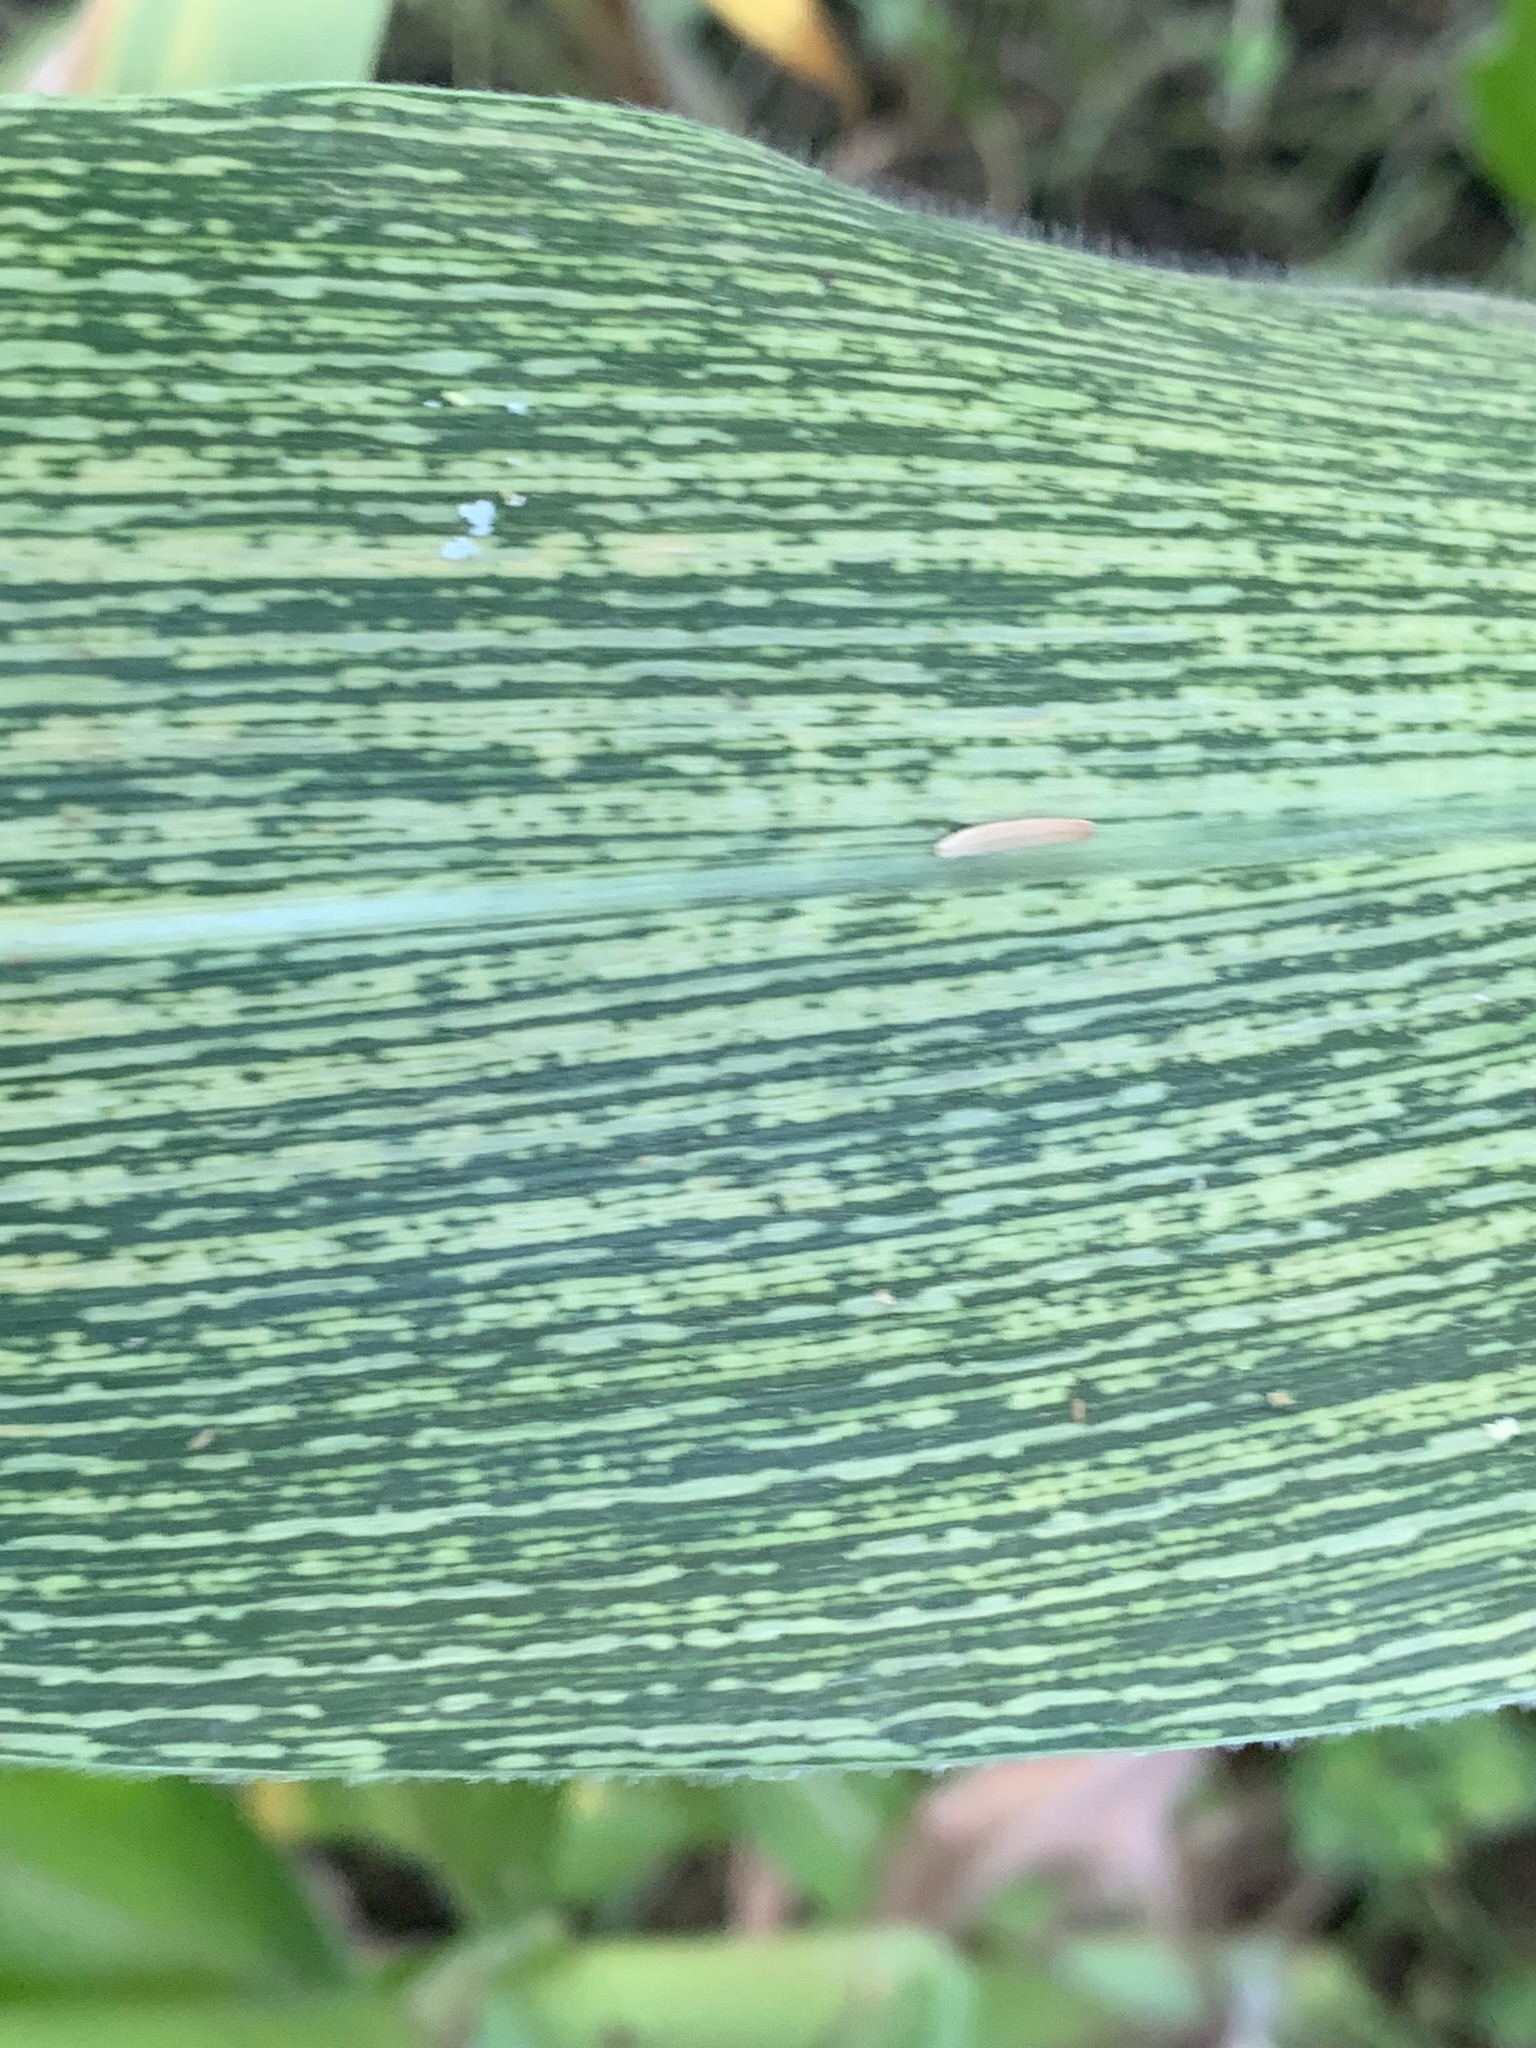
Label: MSV